Outer Space Jitters

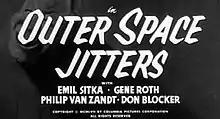

Outer Space Jitters is a 1957 short subject directed by Jules White starring American slapstick comedy team The Three Stooges (Moe Howard, Larry Fine and Joe Besser). It is the 182nd entry in the series released by Columbia Pictures starring the comedians, who released 190 shorts for the studio between 1934 and 1959. The supporting cast for this short features Dan Blocker as a creature from outer space.